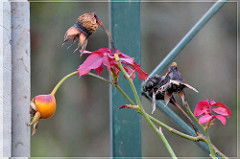
Flower: rose